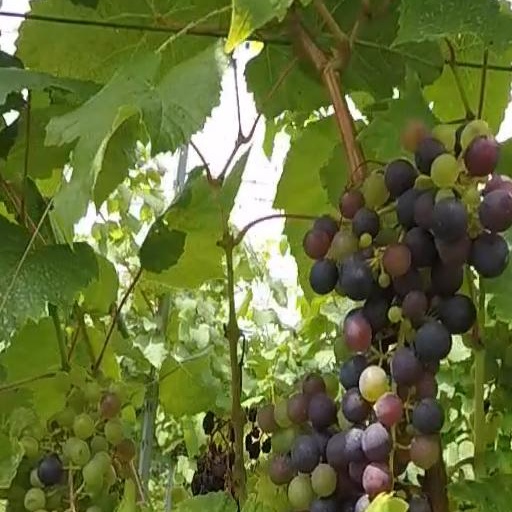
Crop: grape